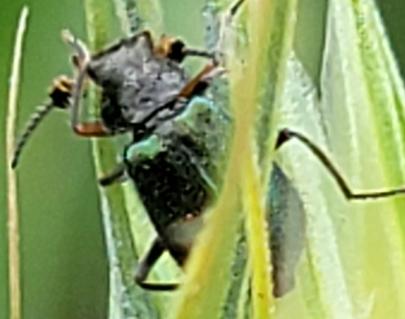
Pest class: predators